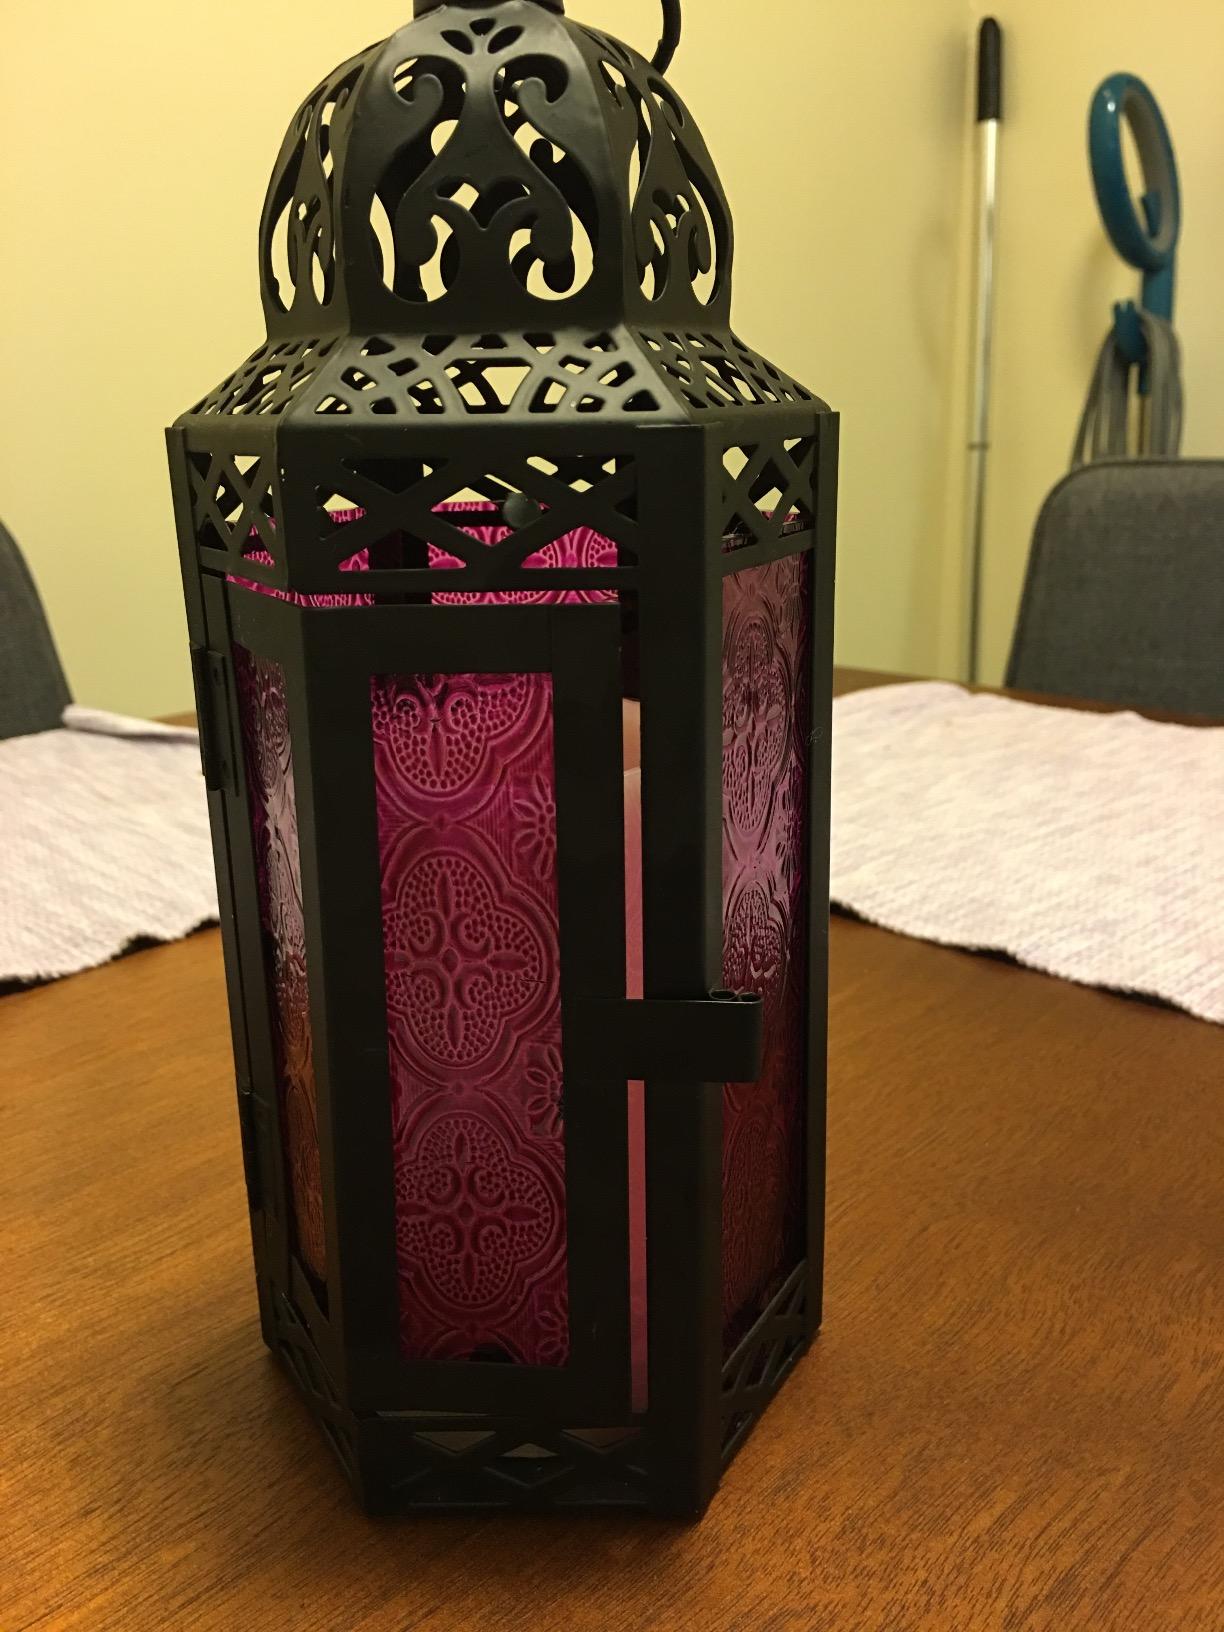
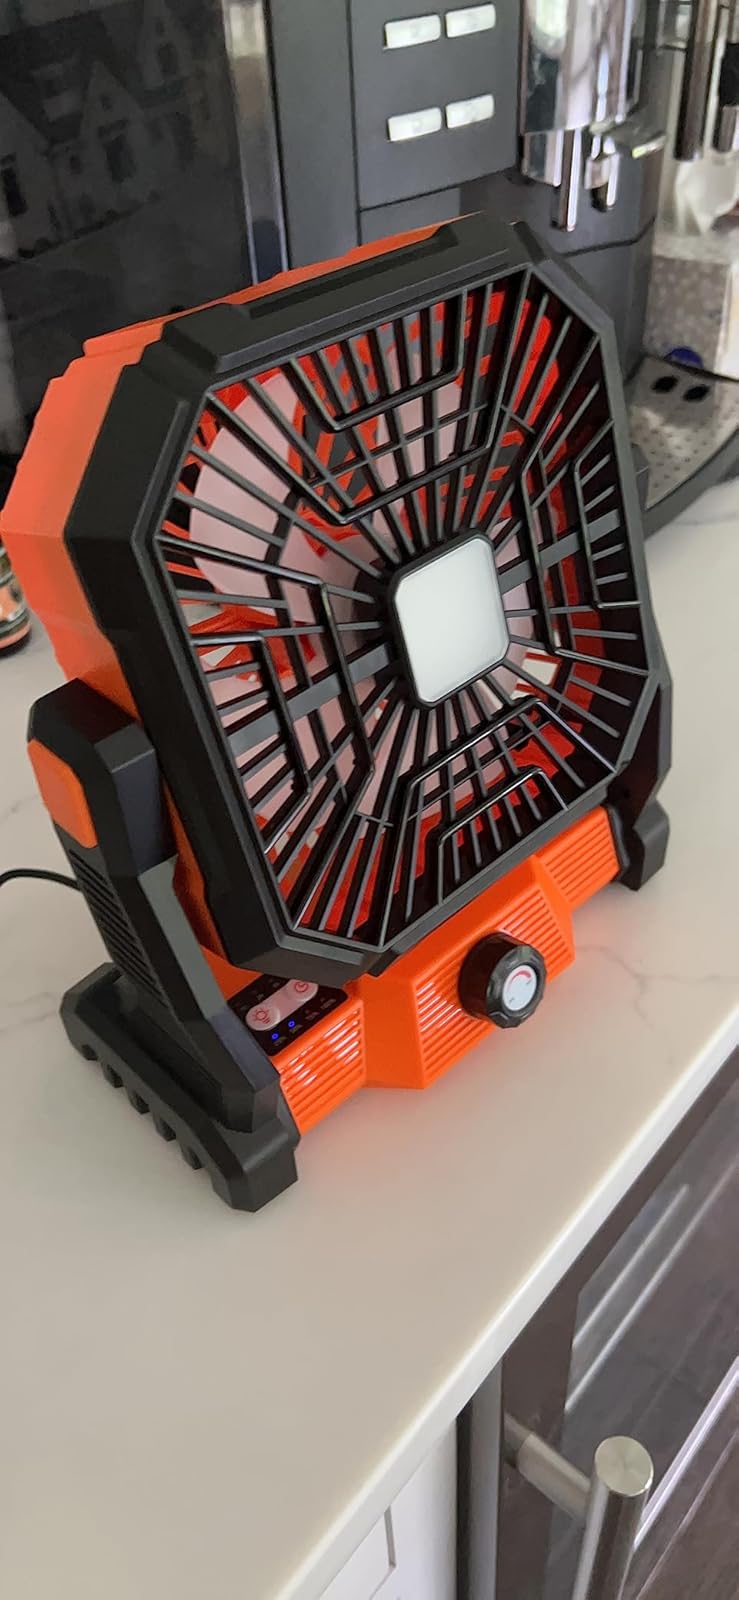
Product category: lantern
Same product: no